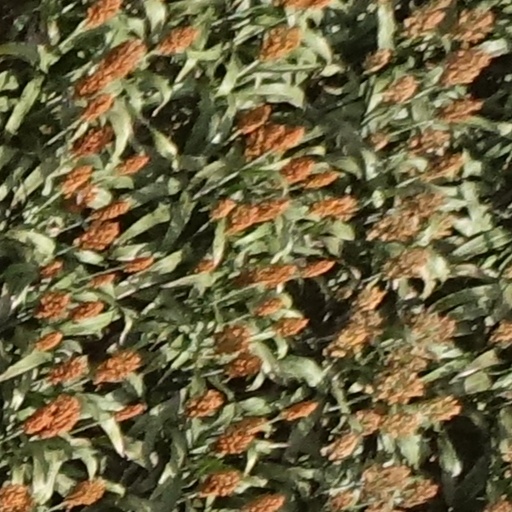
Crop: sorghum